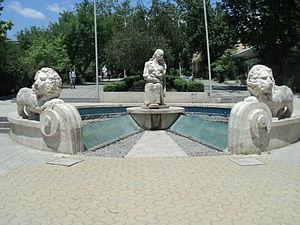
La liste de statues d'Erevan regroupe l'ensemble des statues de la ville d'Erevan en Arménie. Cette liste se veut aussi exhaustive que possible.